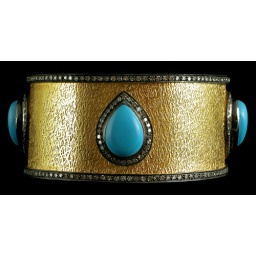
Turquoise and gold bangle bracelet with 4 turquoise stones set in yellow gold.